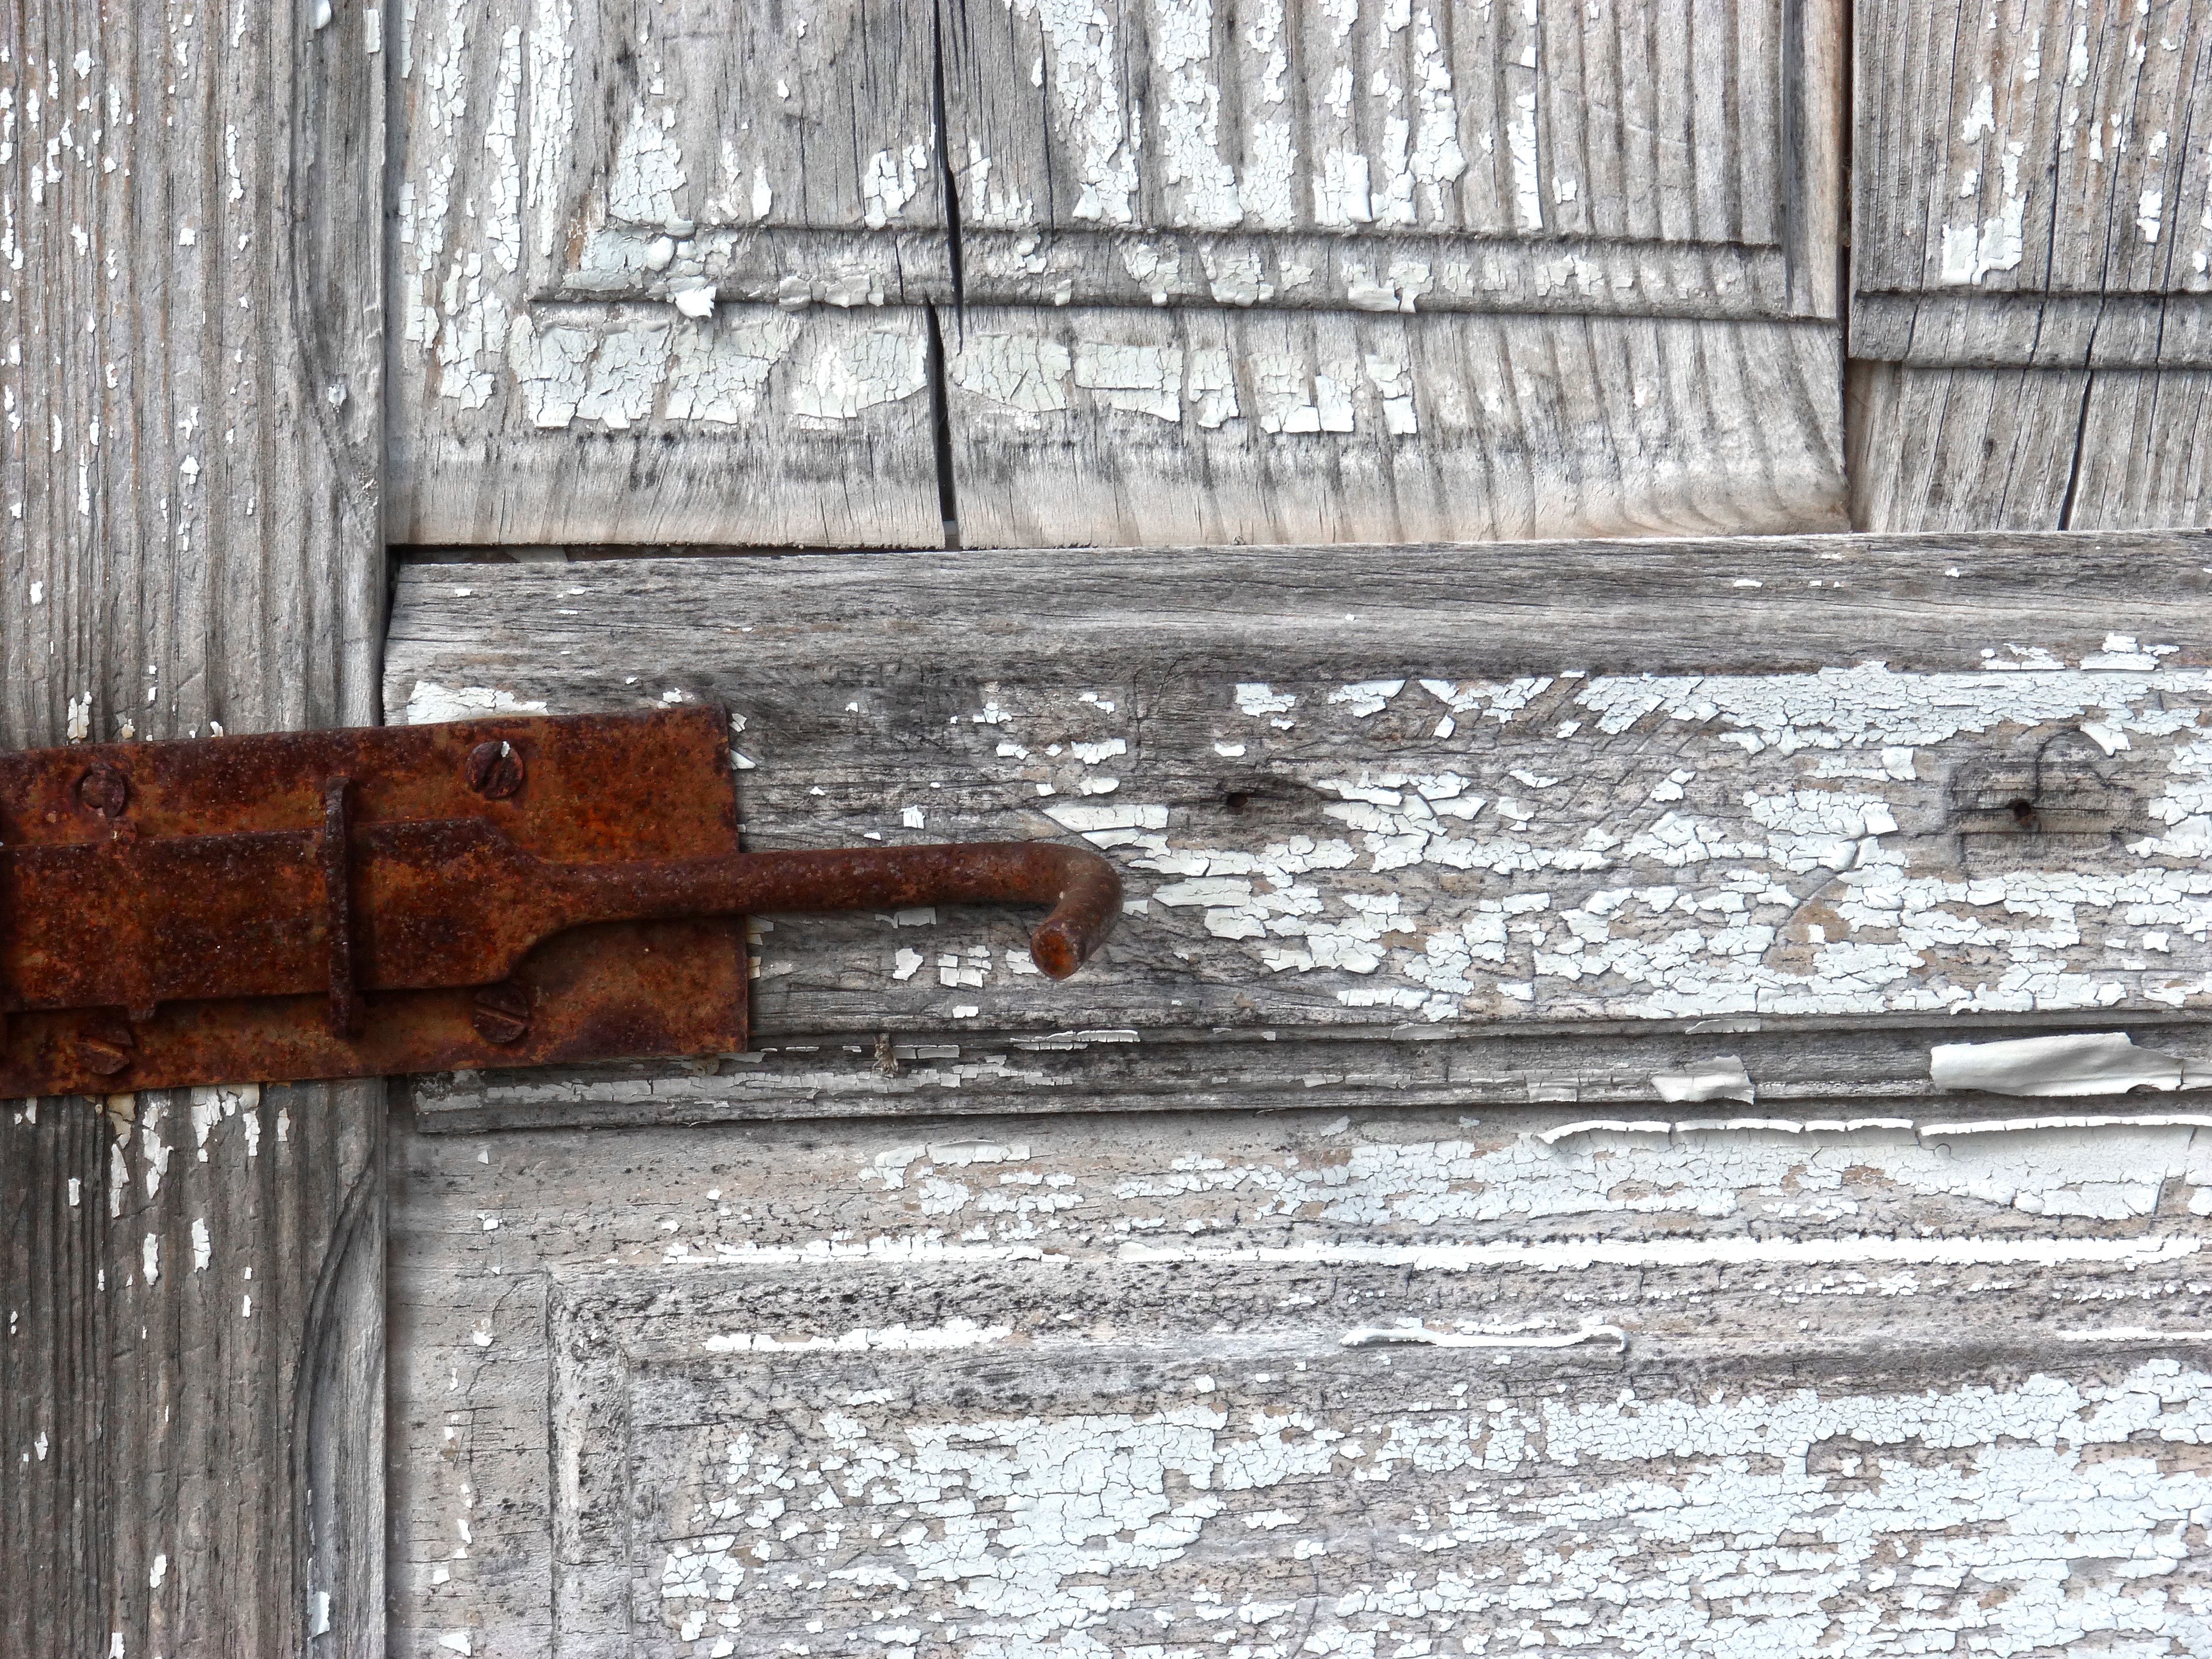
wood, old, wall, door, weapon, bolt, rusty, gun, old door, firearm, tousled, man made object